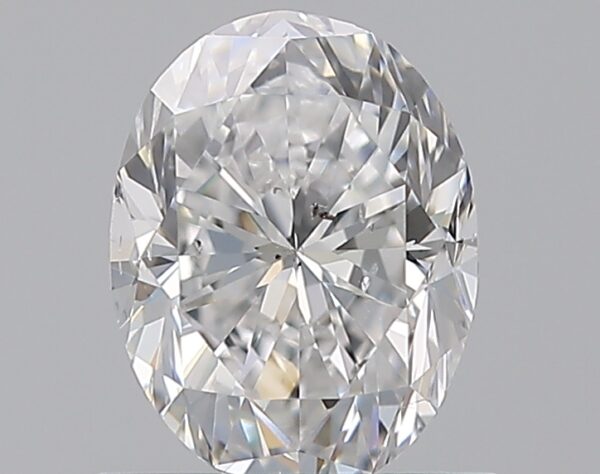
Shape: oval
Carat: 1
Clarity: SI1
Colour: E
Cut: GD
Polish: EX
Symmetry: VG
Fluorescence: N
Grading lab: GIA
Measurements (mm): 7.07 x 5.36 x 3.73